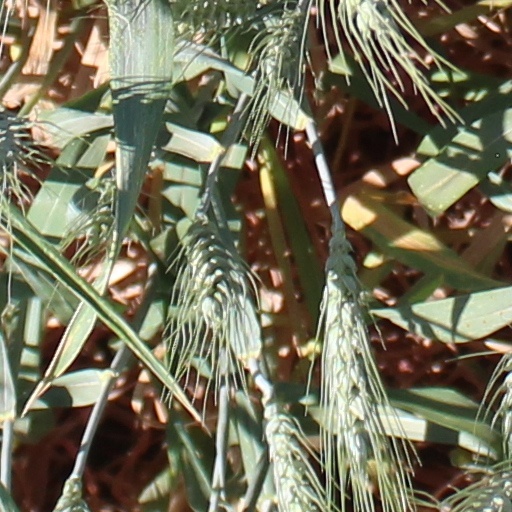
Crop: wheat